Crime prevention through environmental design

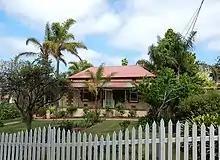
A picket fence reduces access while allowing bystanders to see suspicious activity.

Natural access control limits the opportunity for crime by taking steps to differentiate between public space and private space. Natural access control occurs by selectively placing entrances and exits, fencing, lighting, and landscape to limit access or control flow.